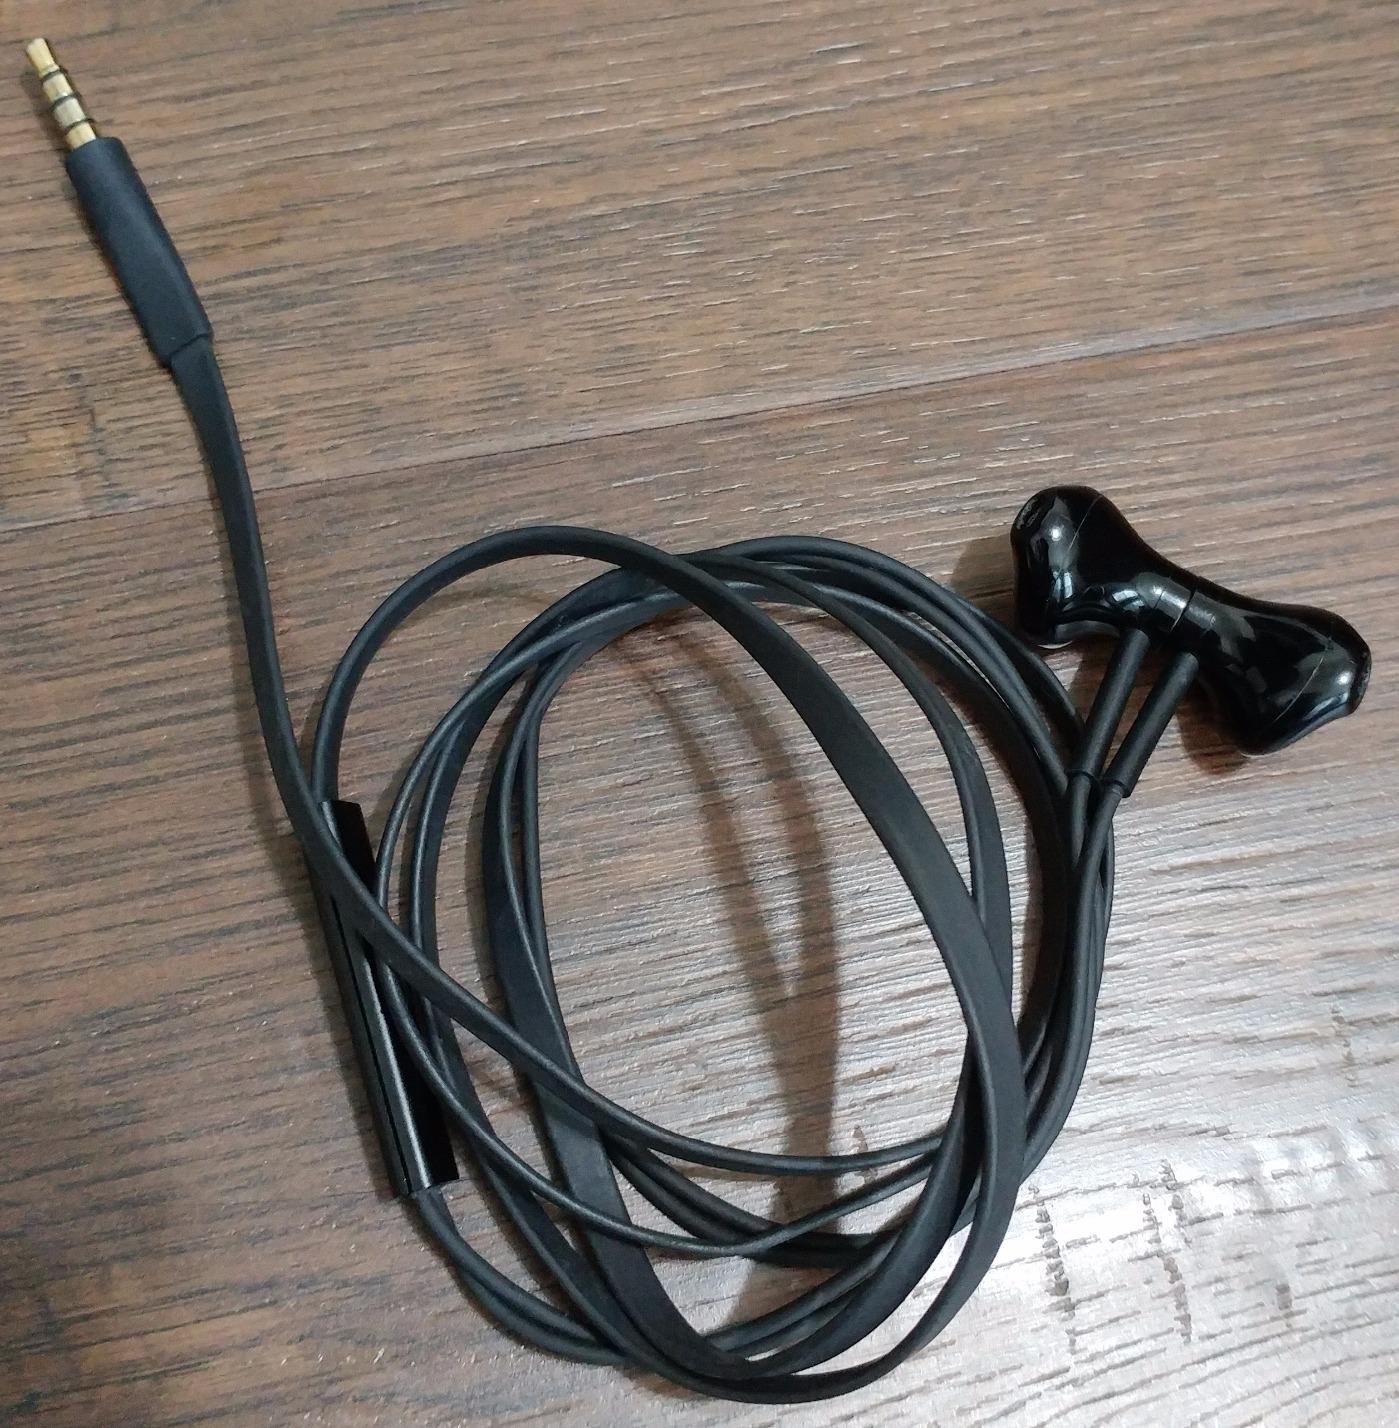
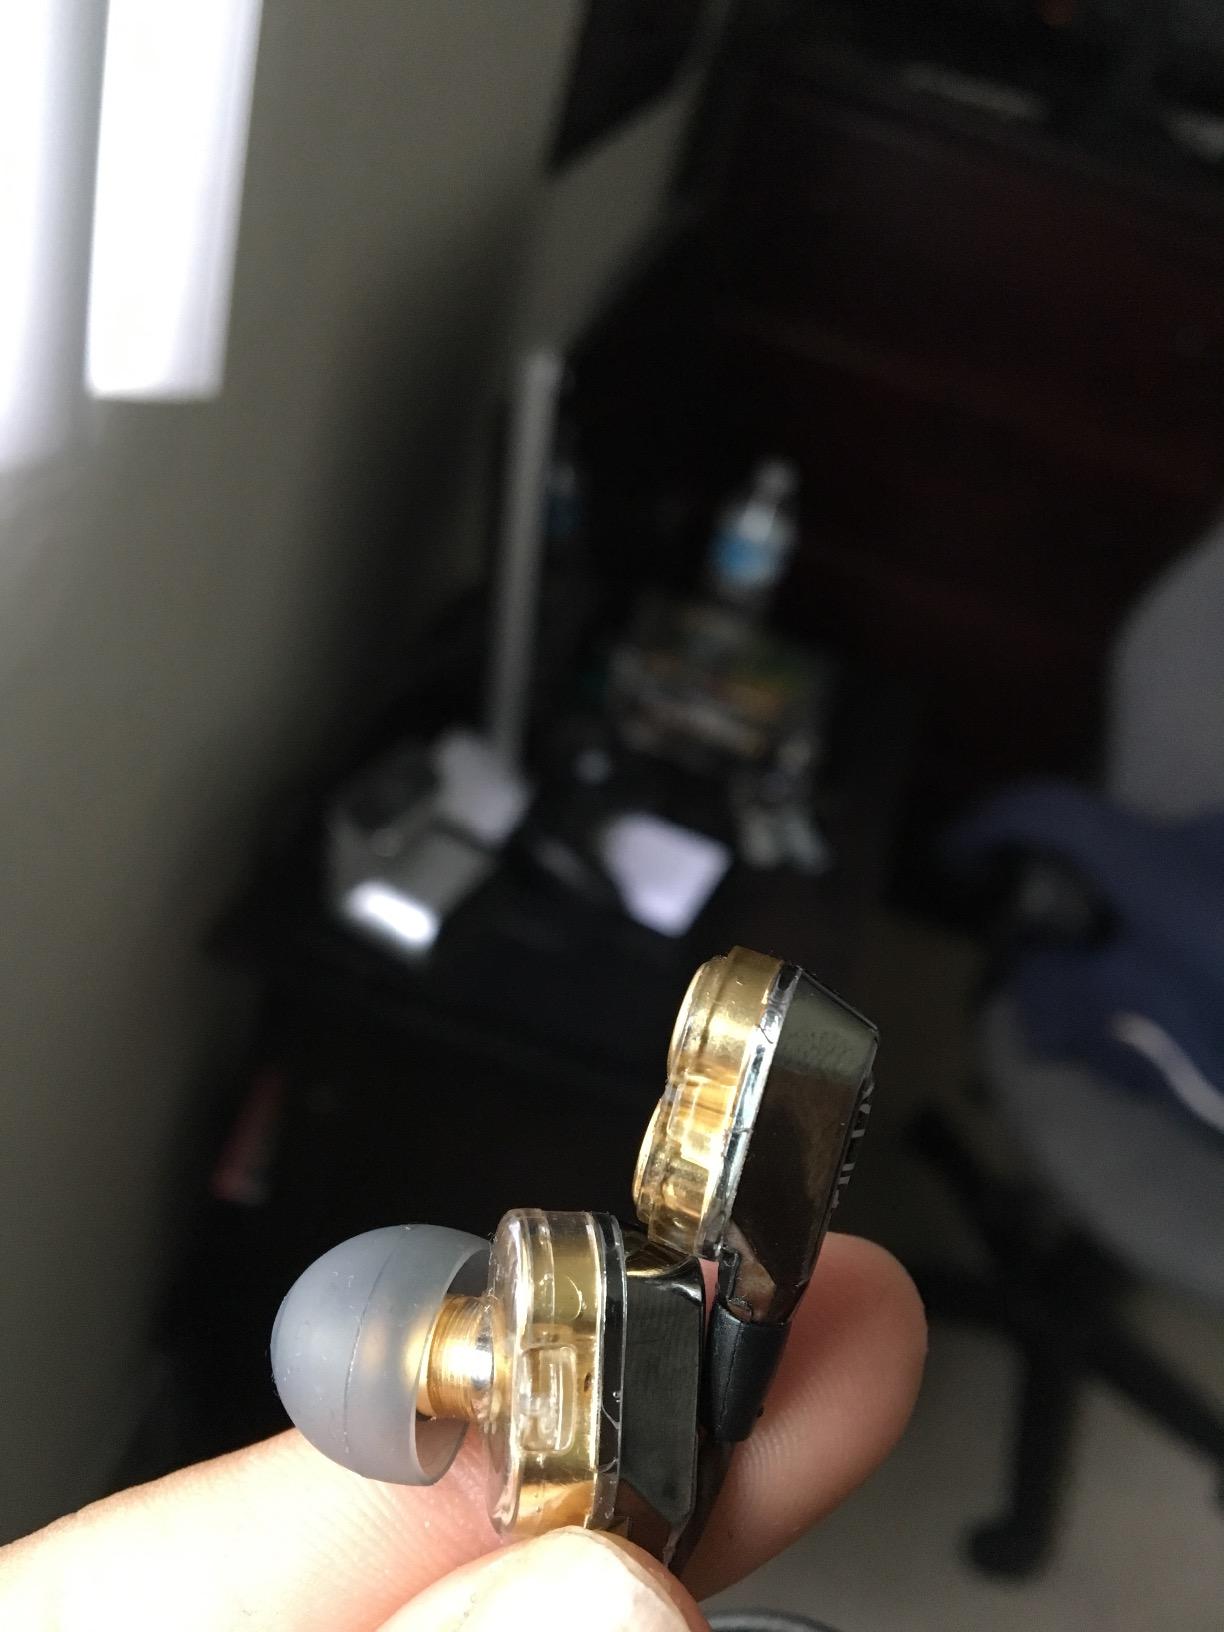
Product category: headphones
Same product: no